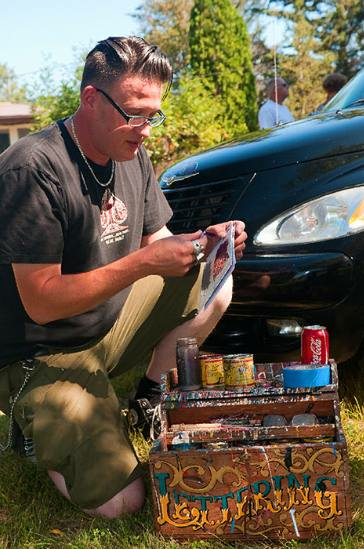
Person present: Yes